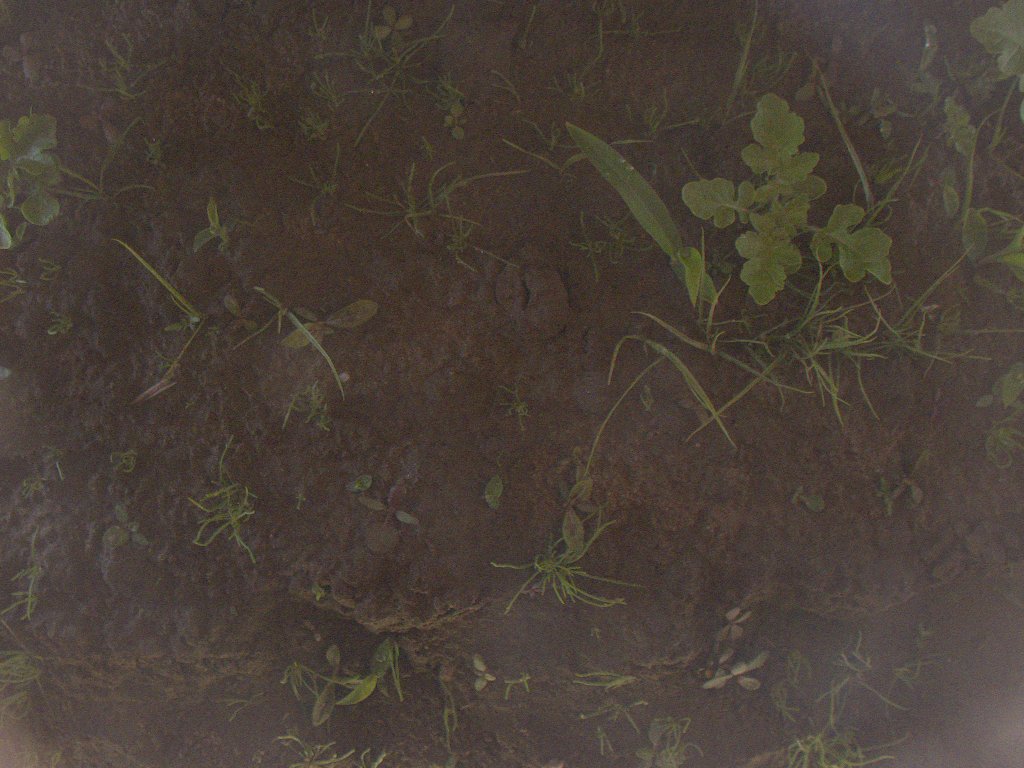
Crop: maize
Objects: maize, stem_maize, maize, stem_maize, maize, stem_maize